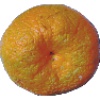
Label: Mandarine 1